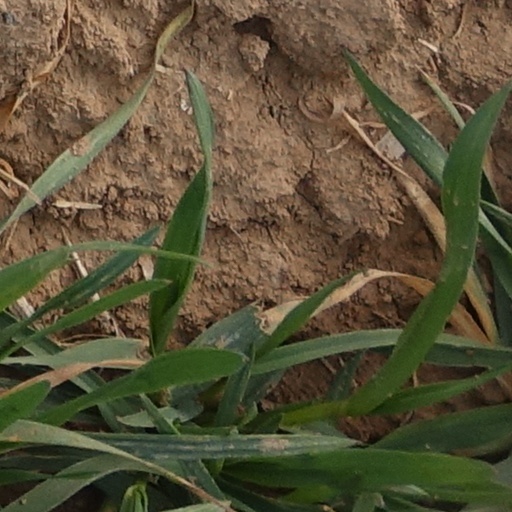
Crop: wheat